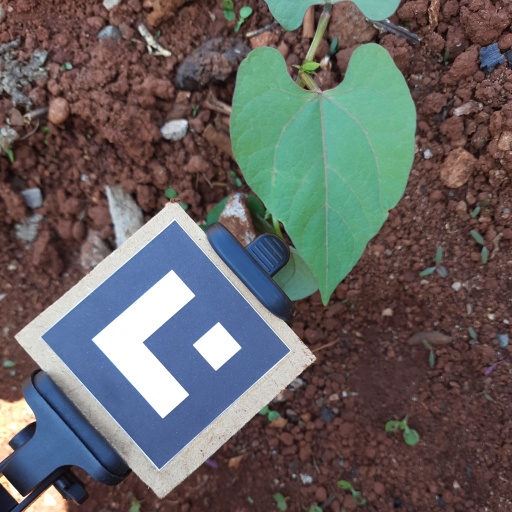
Observations: flat surface, eating holes in the edge, under shade